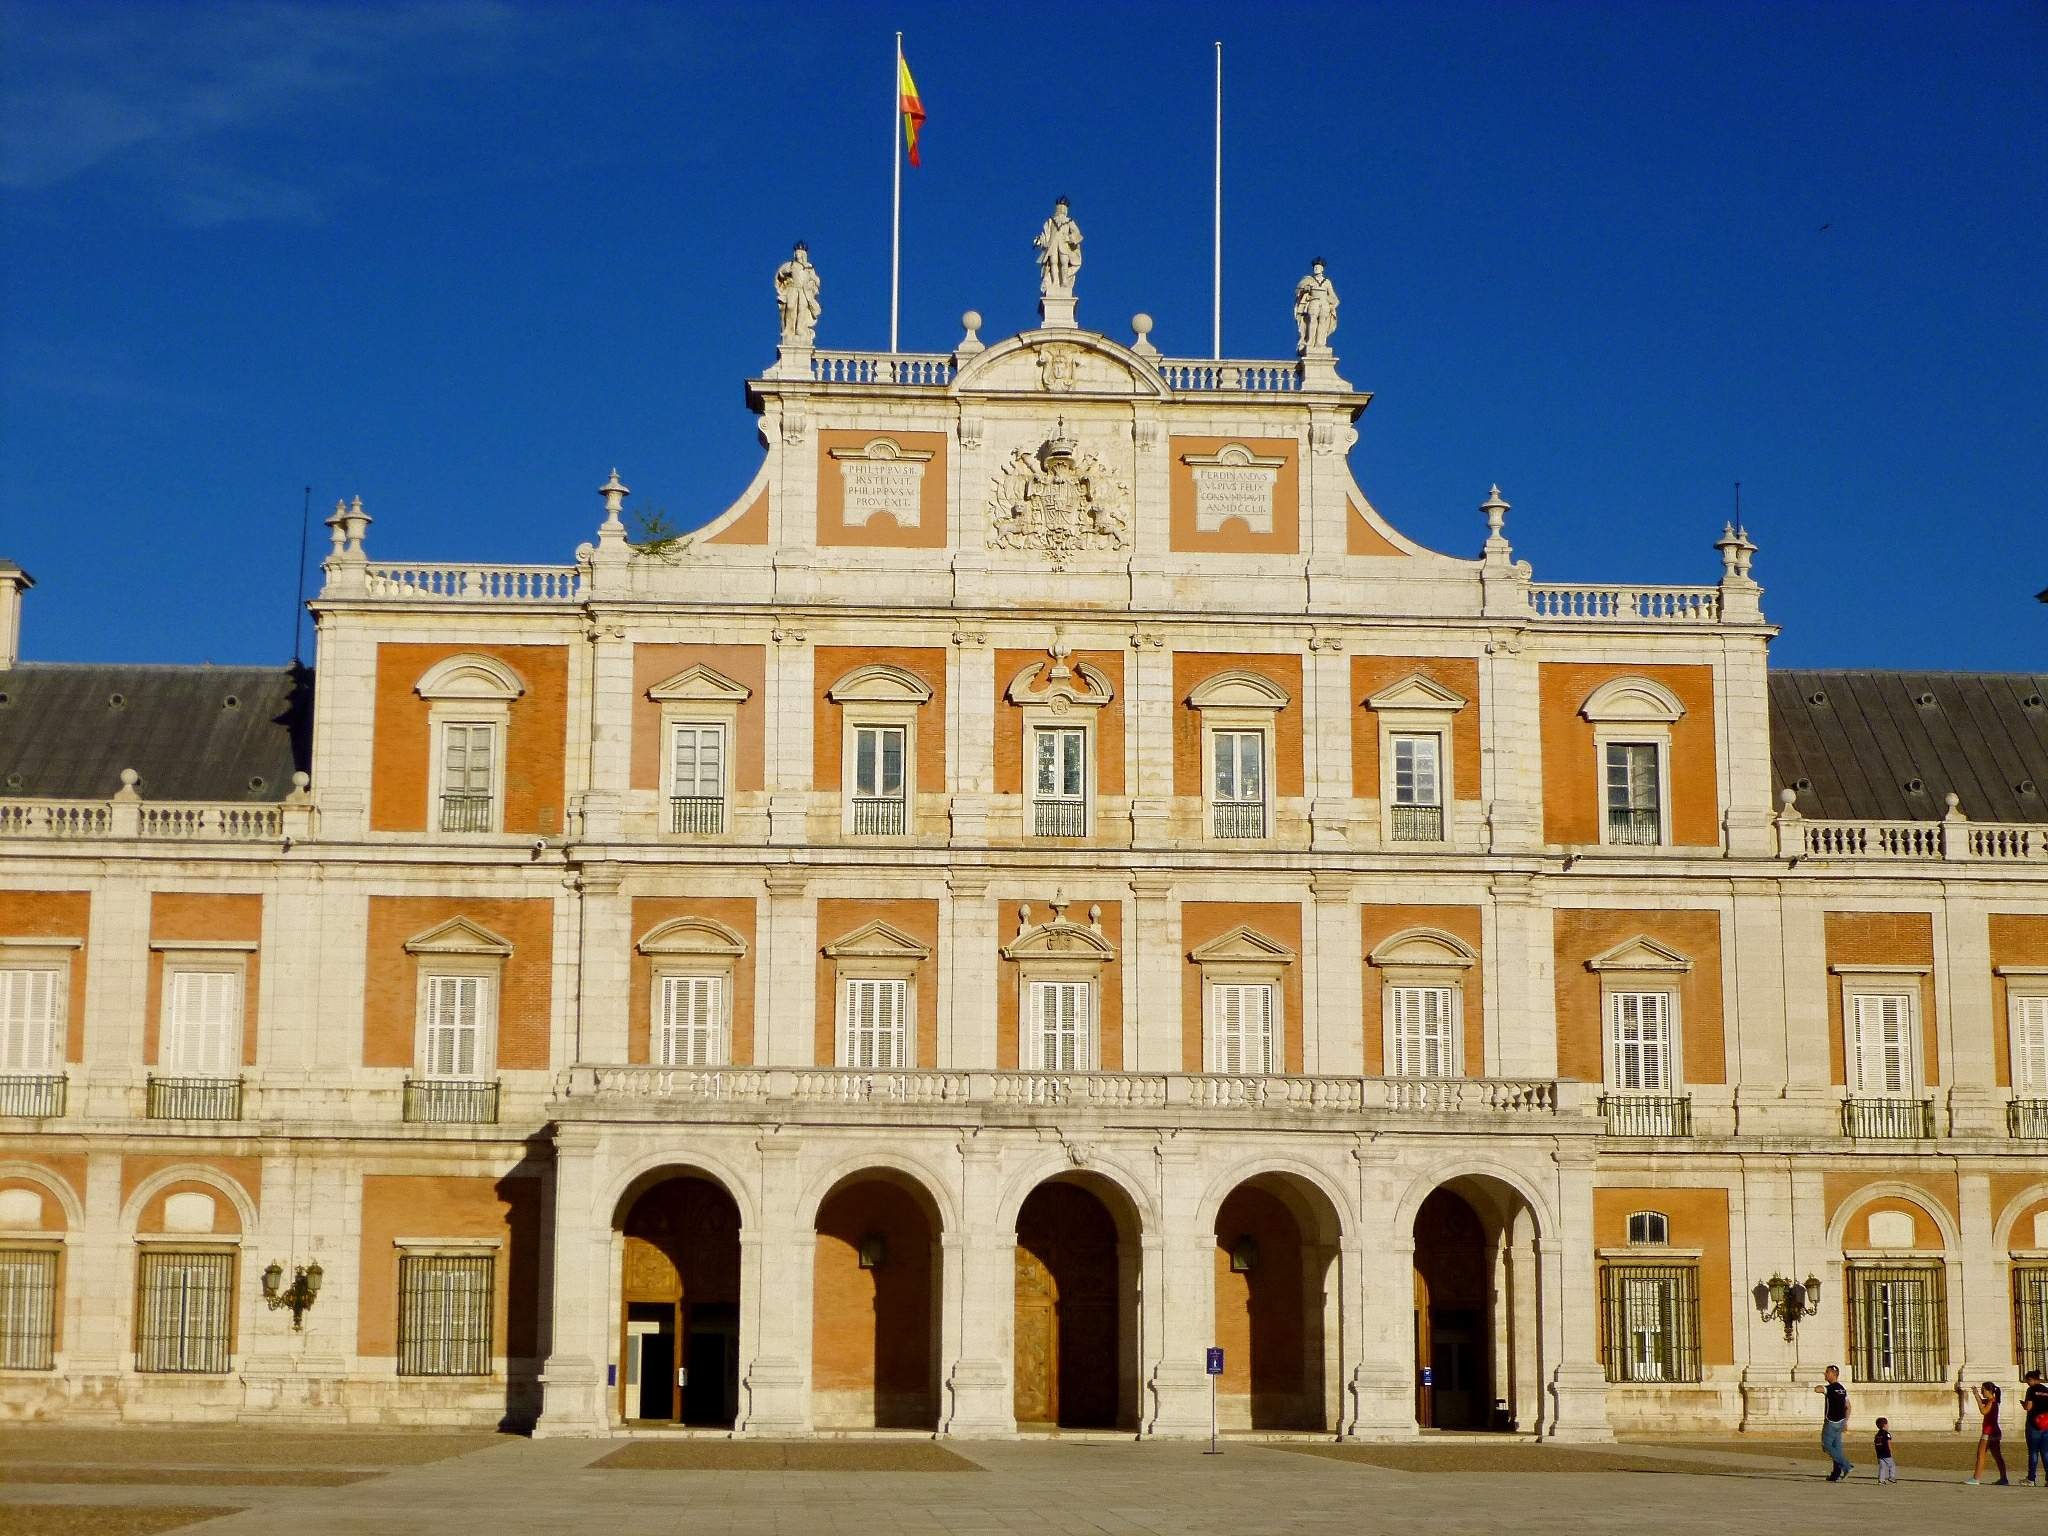
architecture, building, palace, monument, entrance, plaza, castle, landmark, facade, historic, place of worship, spain, town square, front, heritage, basilica, classical architecture, royal palace, historic site, ancient history, aranjuez, ancient roman architecture, byzantine architecture